Verner Moore White

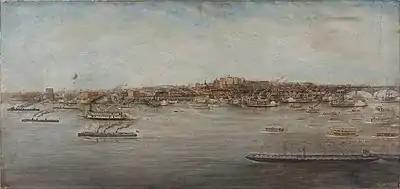
"St. Louis Waterfront at Celebration of Opening of Mississippi Deeper Waterway", Courtesy of The Mariners' Museum

In 1907, White was awarded a commission from the Keokuk Commercial Club to create an aerial view painting of the dam and city of Keokuk, Iowa that was given to President Theodore Roosevelt.